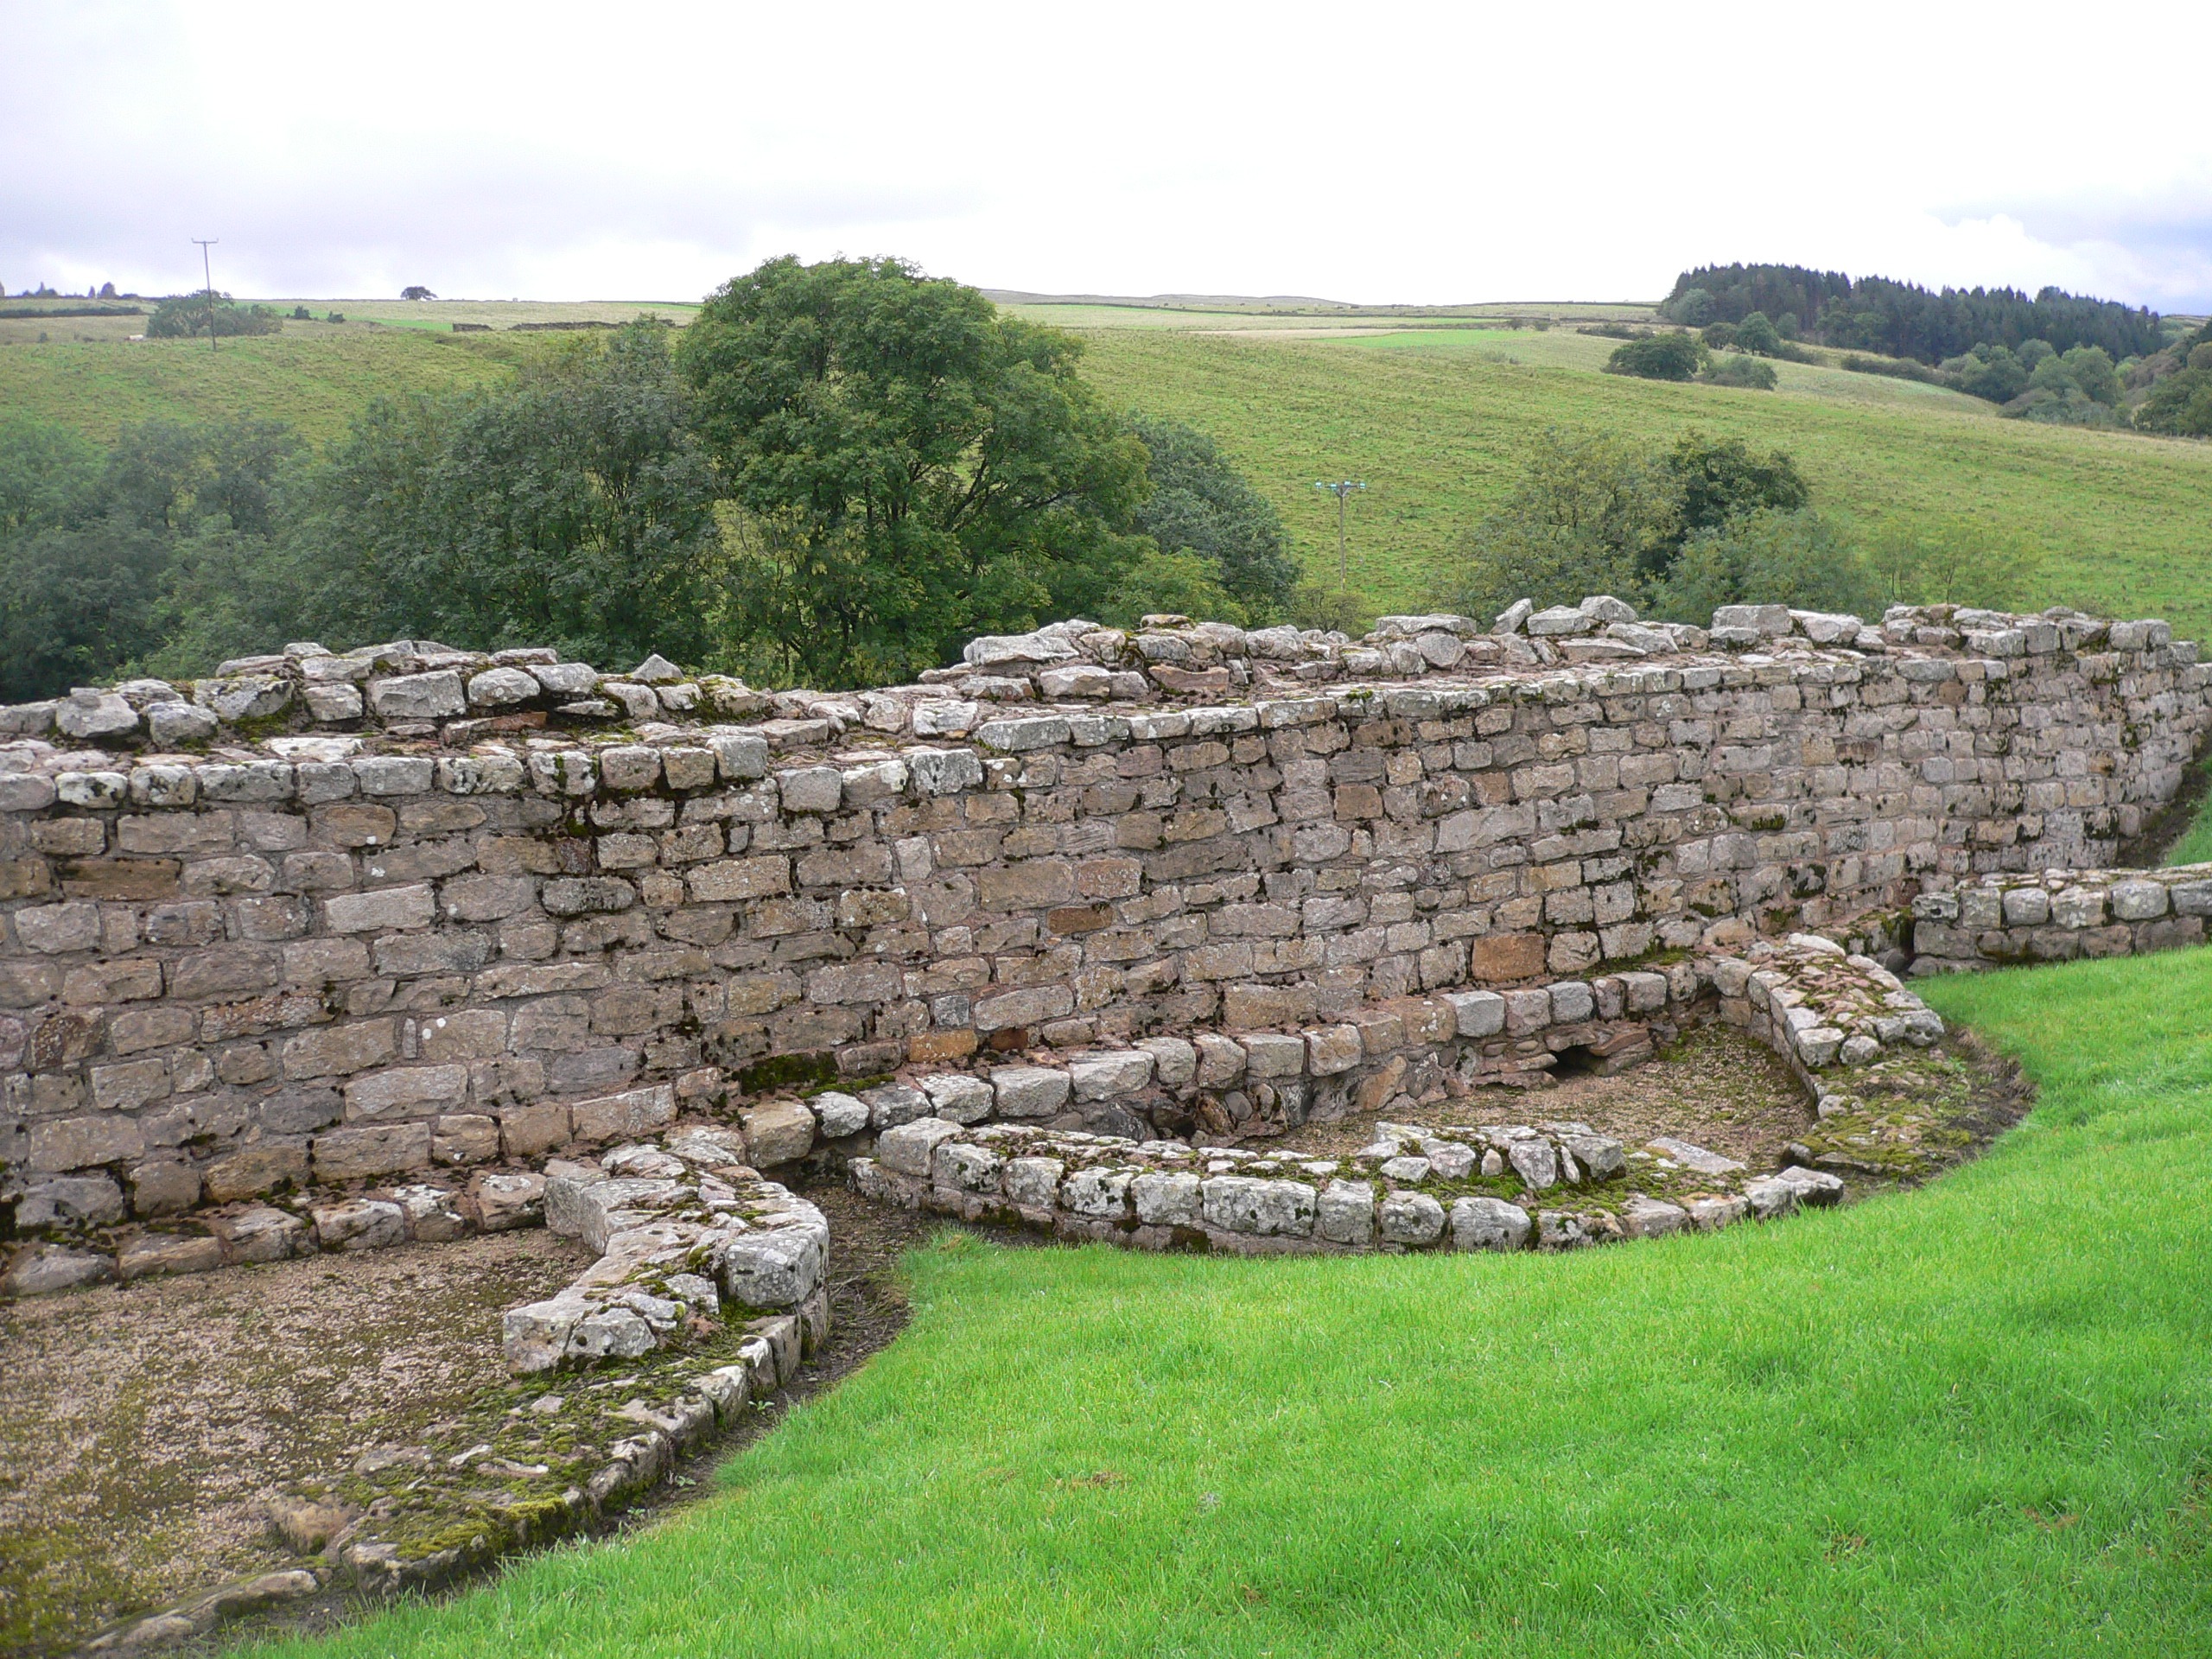
landscape, architecture, building, old, wall, monument, ancient, stone wall, fortification, terrain, amphitheatre, ruins, badlands, archeology, roman, historical, archaeological, archaeological site, historic site, ancient history, maya civilization, vindolanda